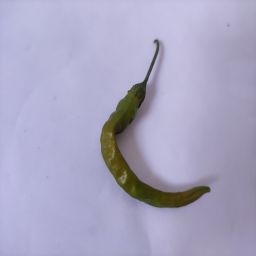
Crop: Chile Pepper
Quality: Old